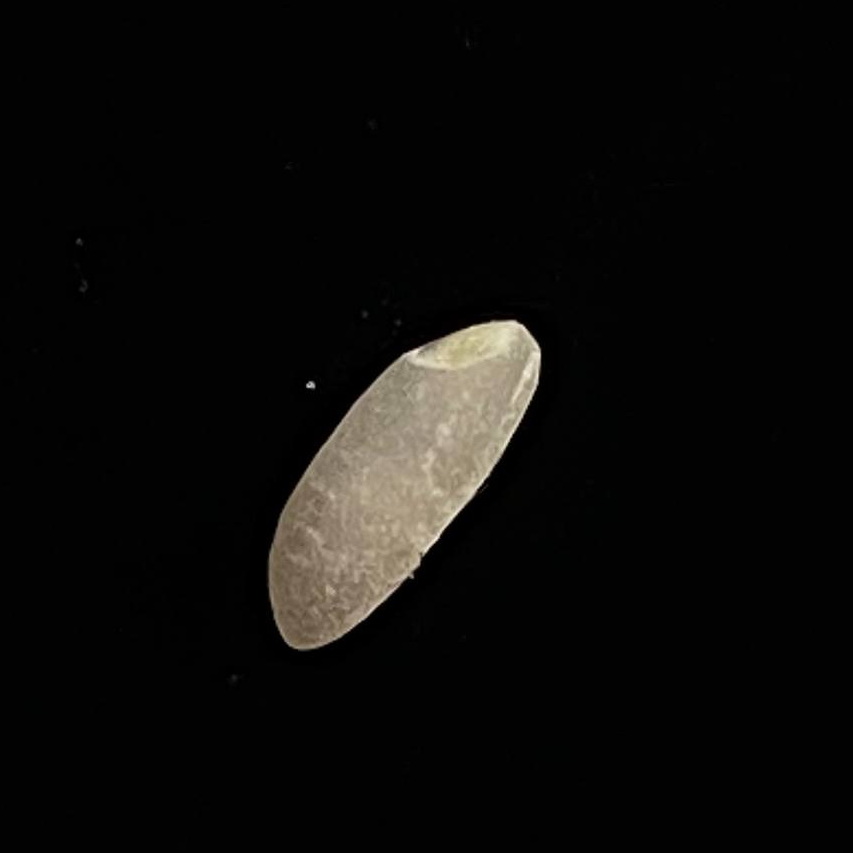
Rice variety: Katari_Polao